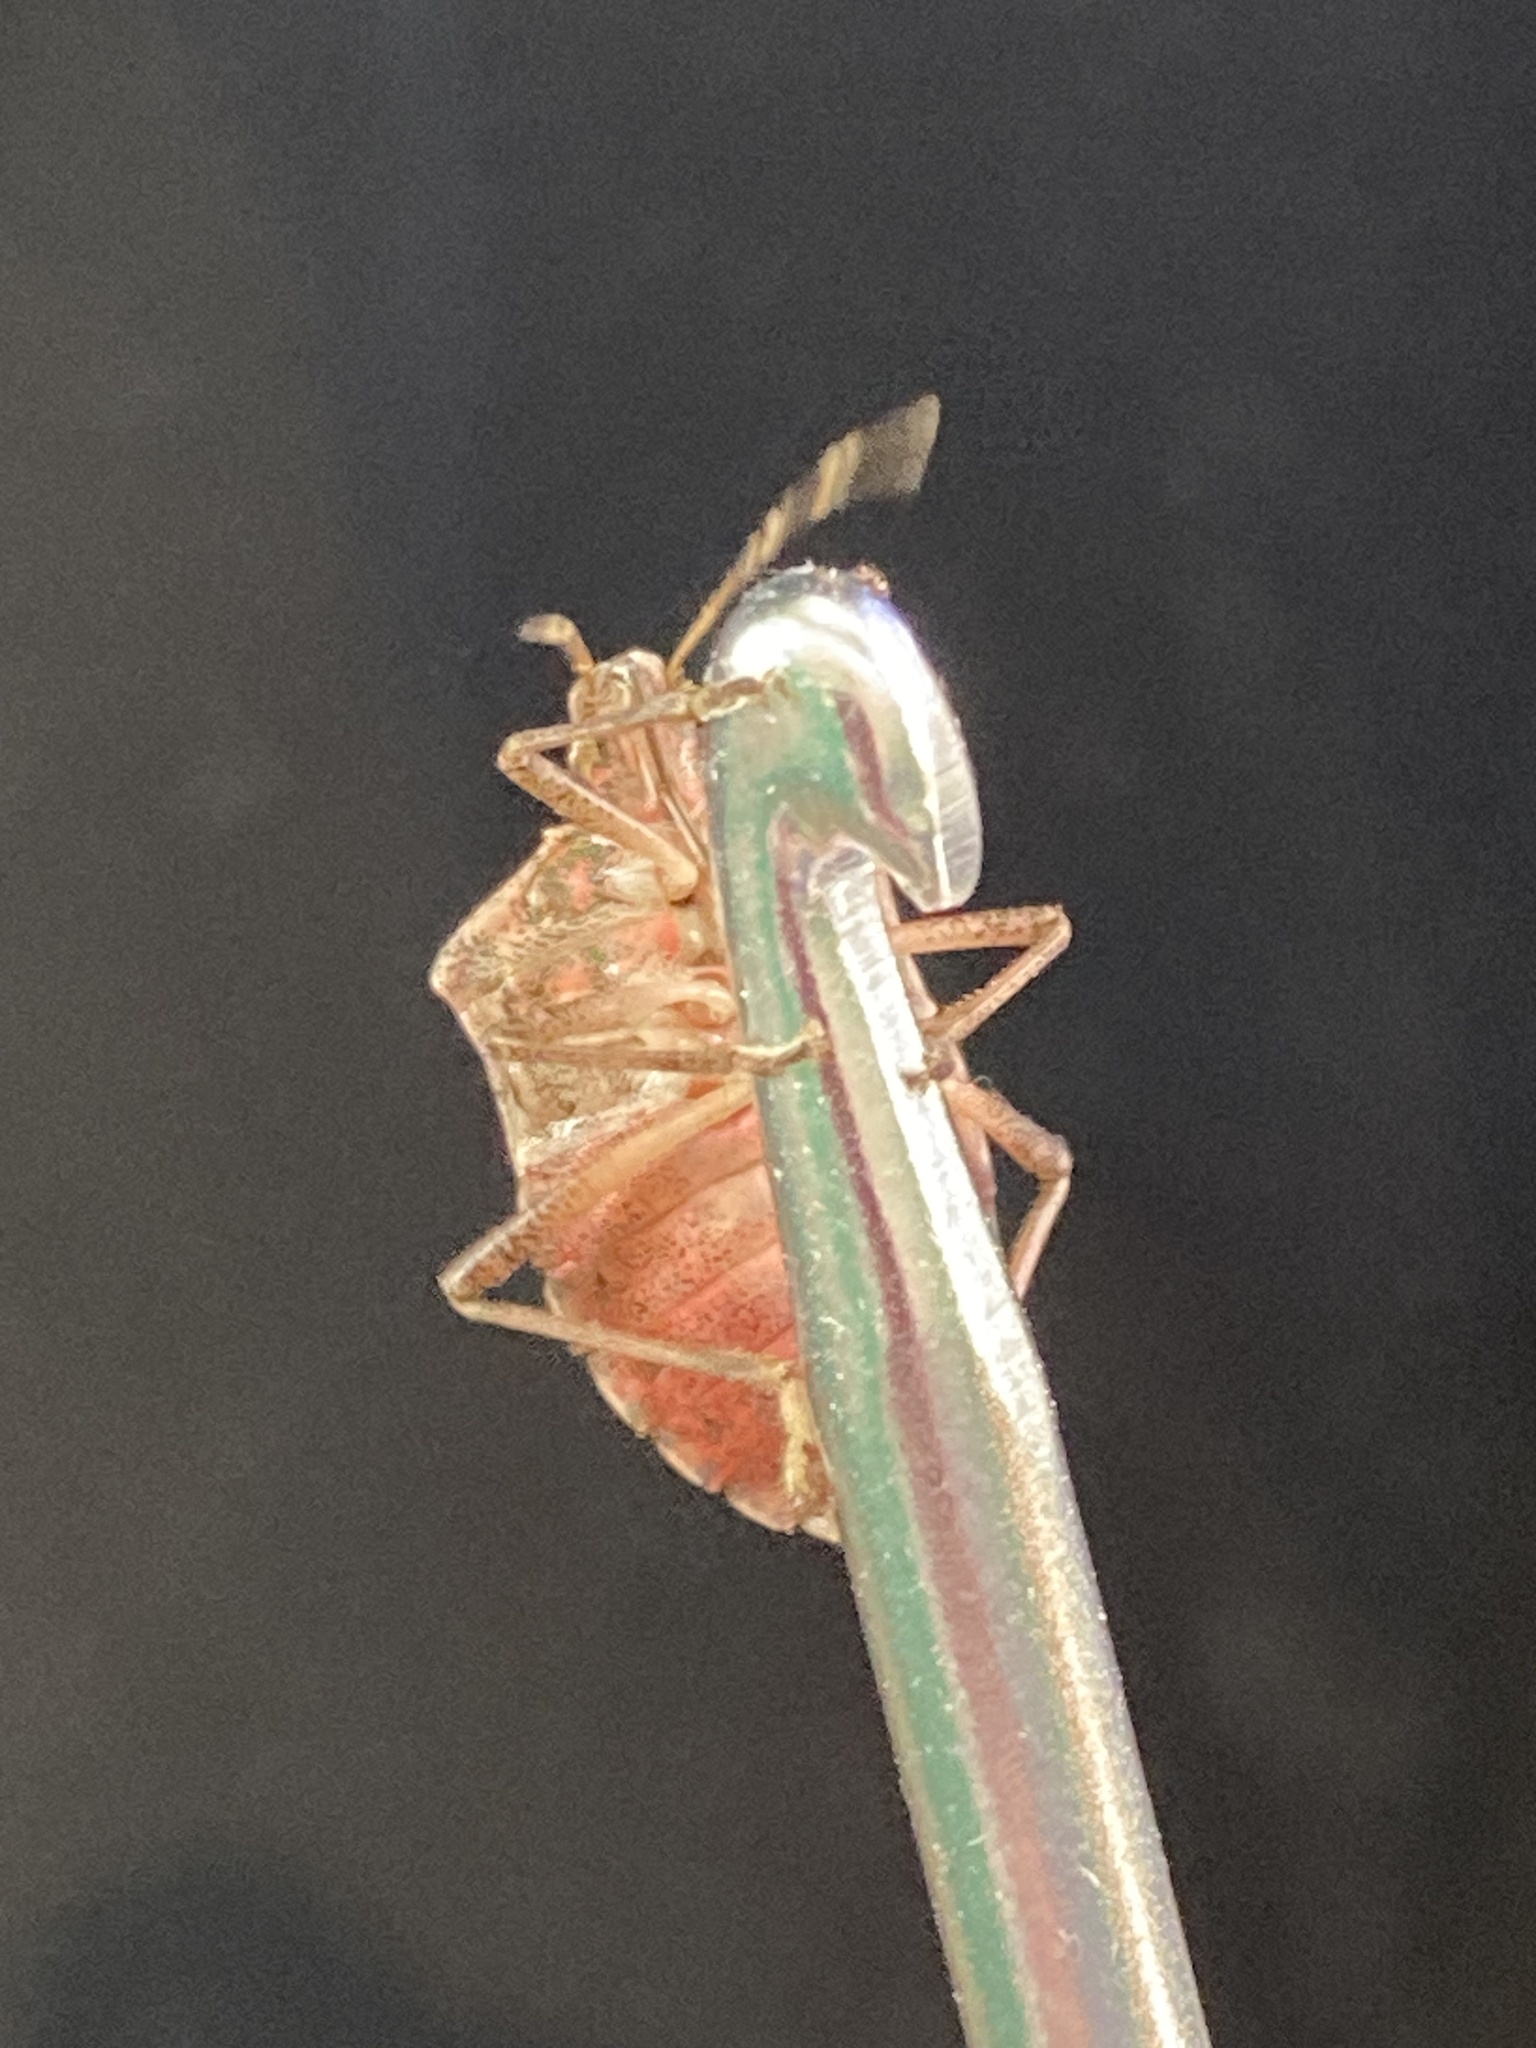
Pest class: stink_bug